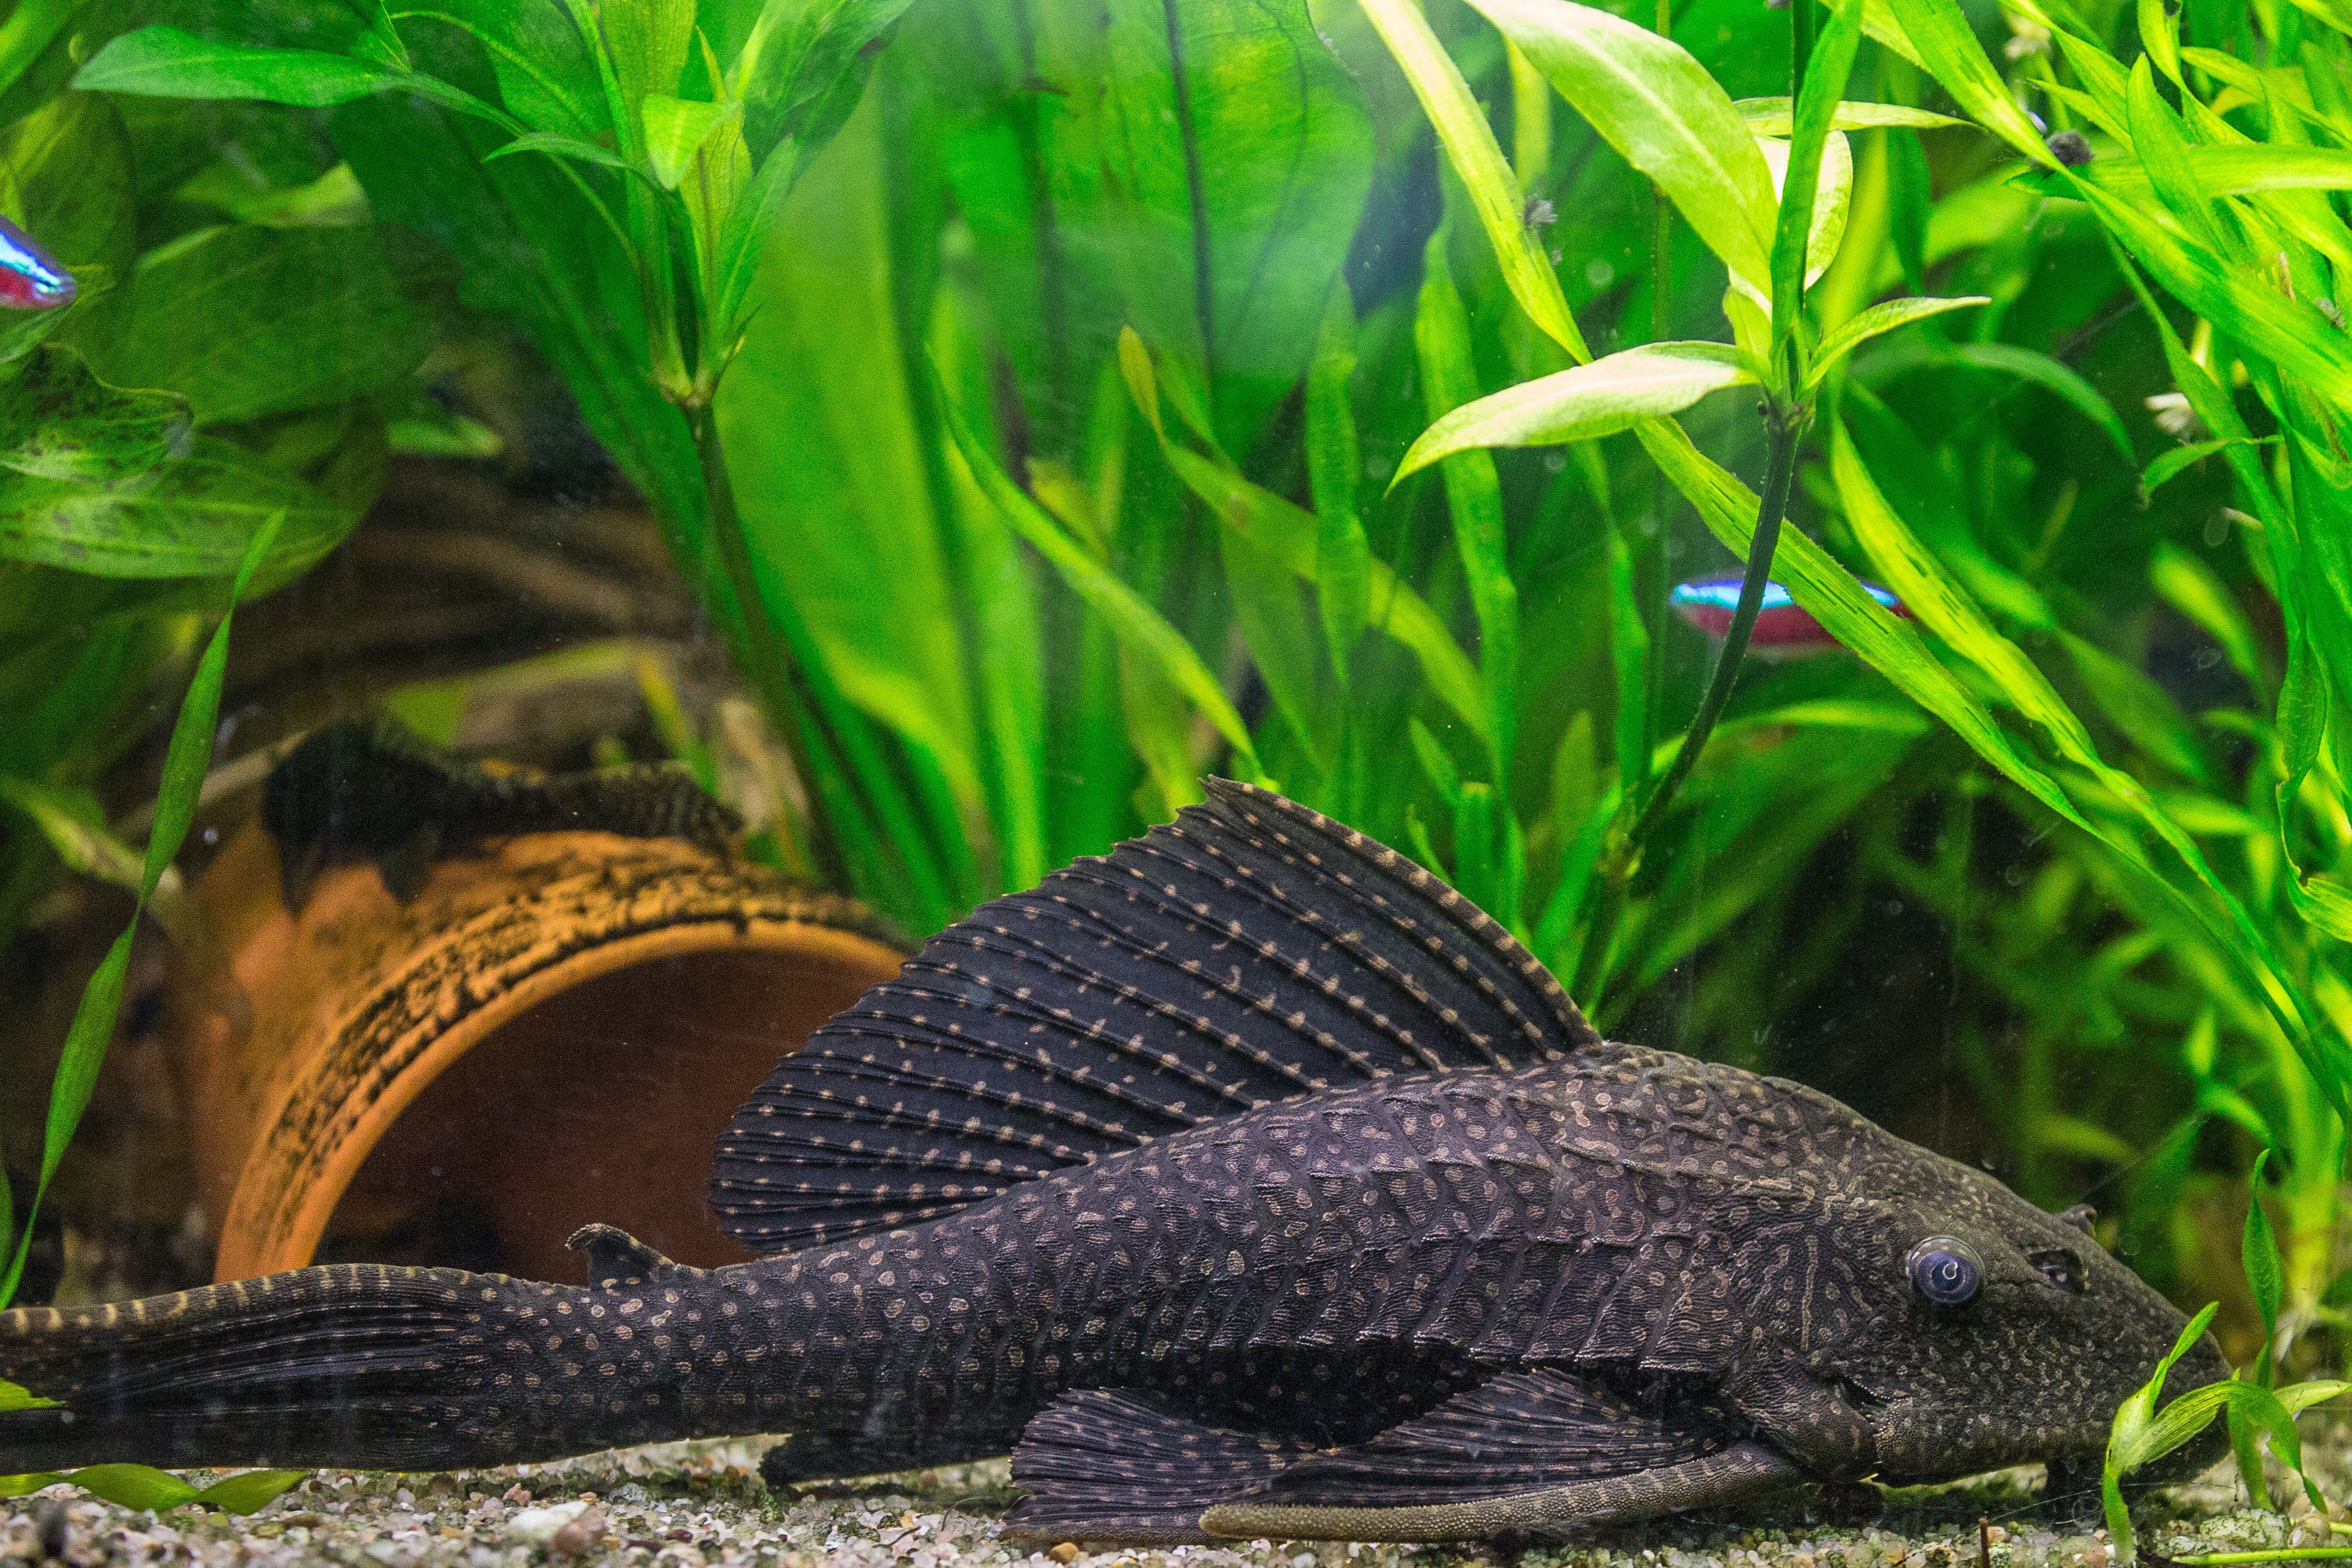
pet, reptile, fish, fauna, aquarium, vertebrate, wels, freshwater aquarium, honeycomb signs catfish